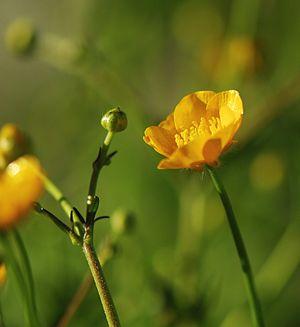
Cette liste de Tracheophyta de Bosnie-Herzégovine, ainsi que d’espèces introduites est un aperçu incomplet d’espèces de mousses, de fougères, de gymnospermes et d’angiospermes citées dans la littérature disponible en langues bosniaque, croate, serbe et serbo-croate. Cet aperçu n’inclue pas des espèces cultivées ni celles occasionnellement introduites.